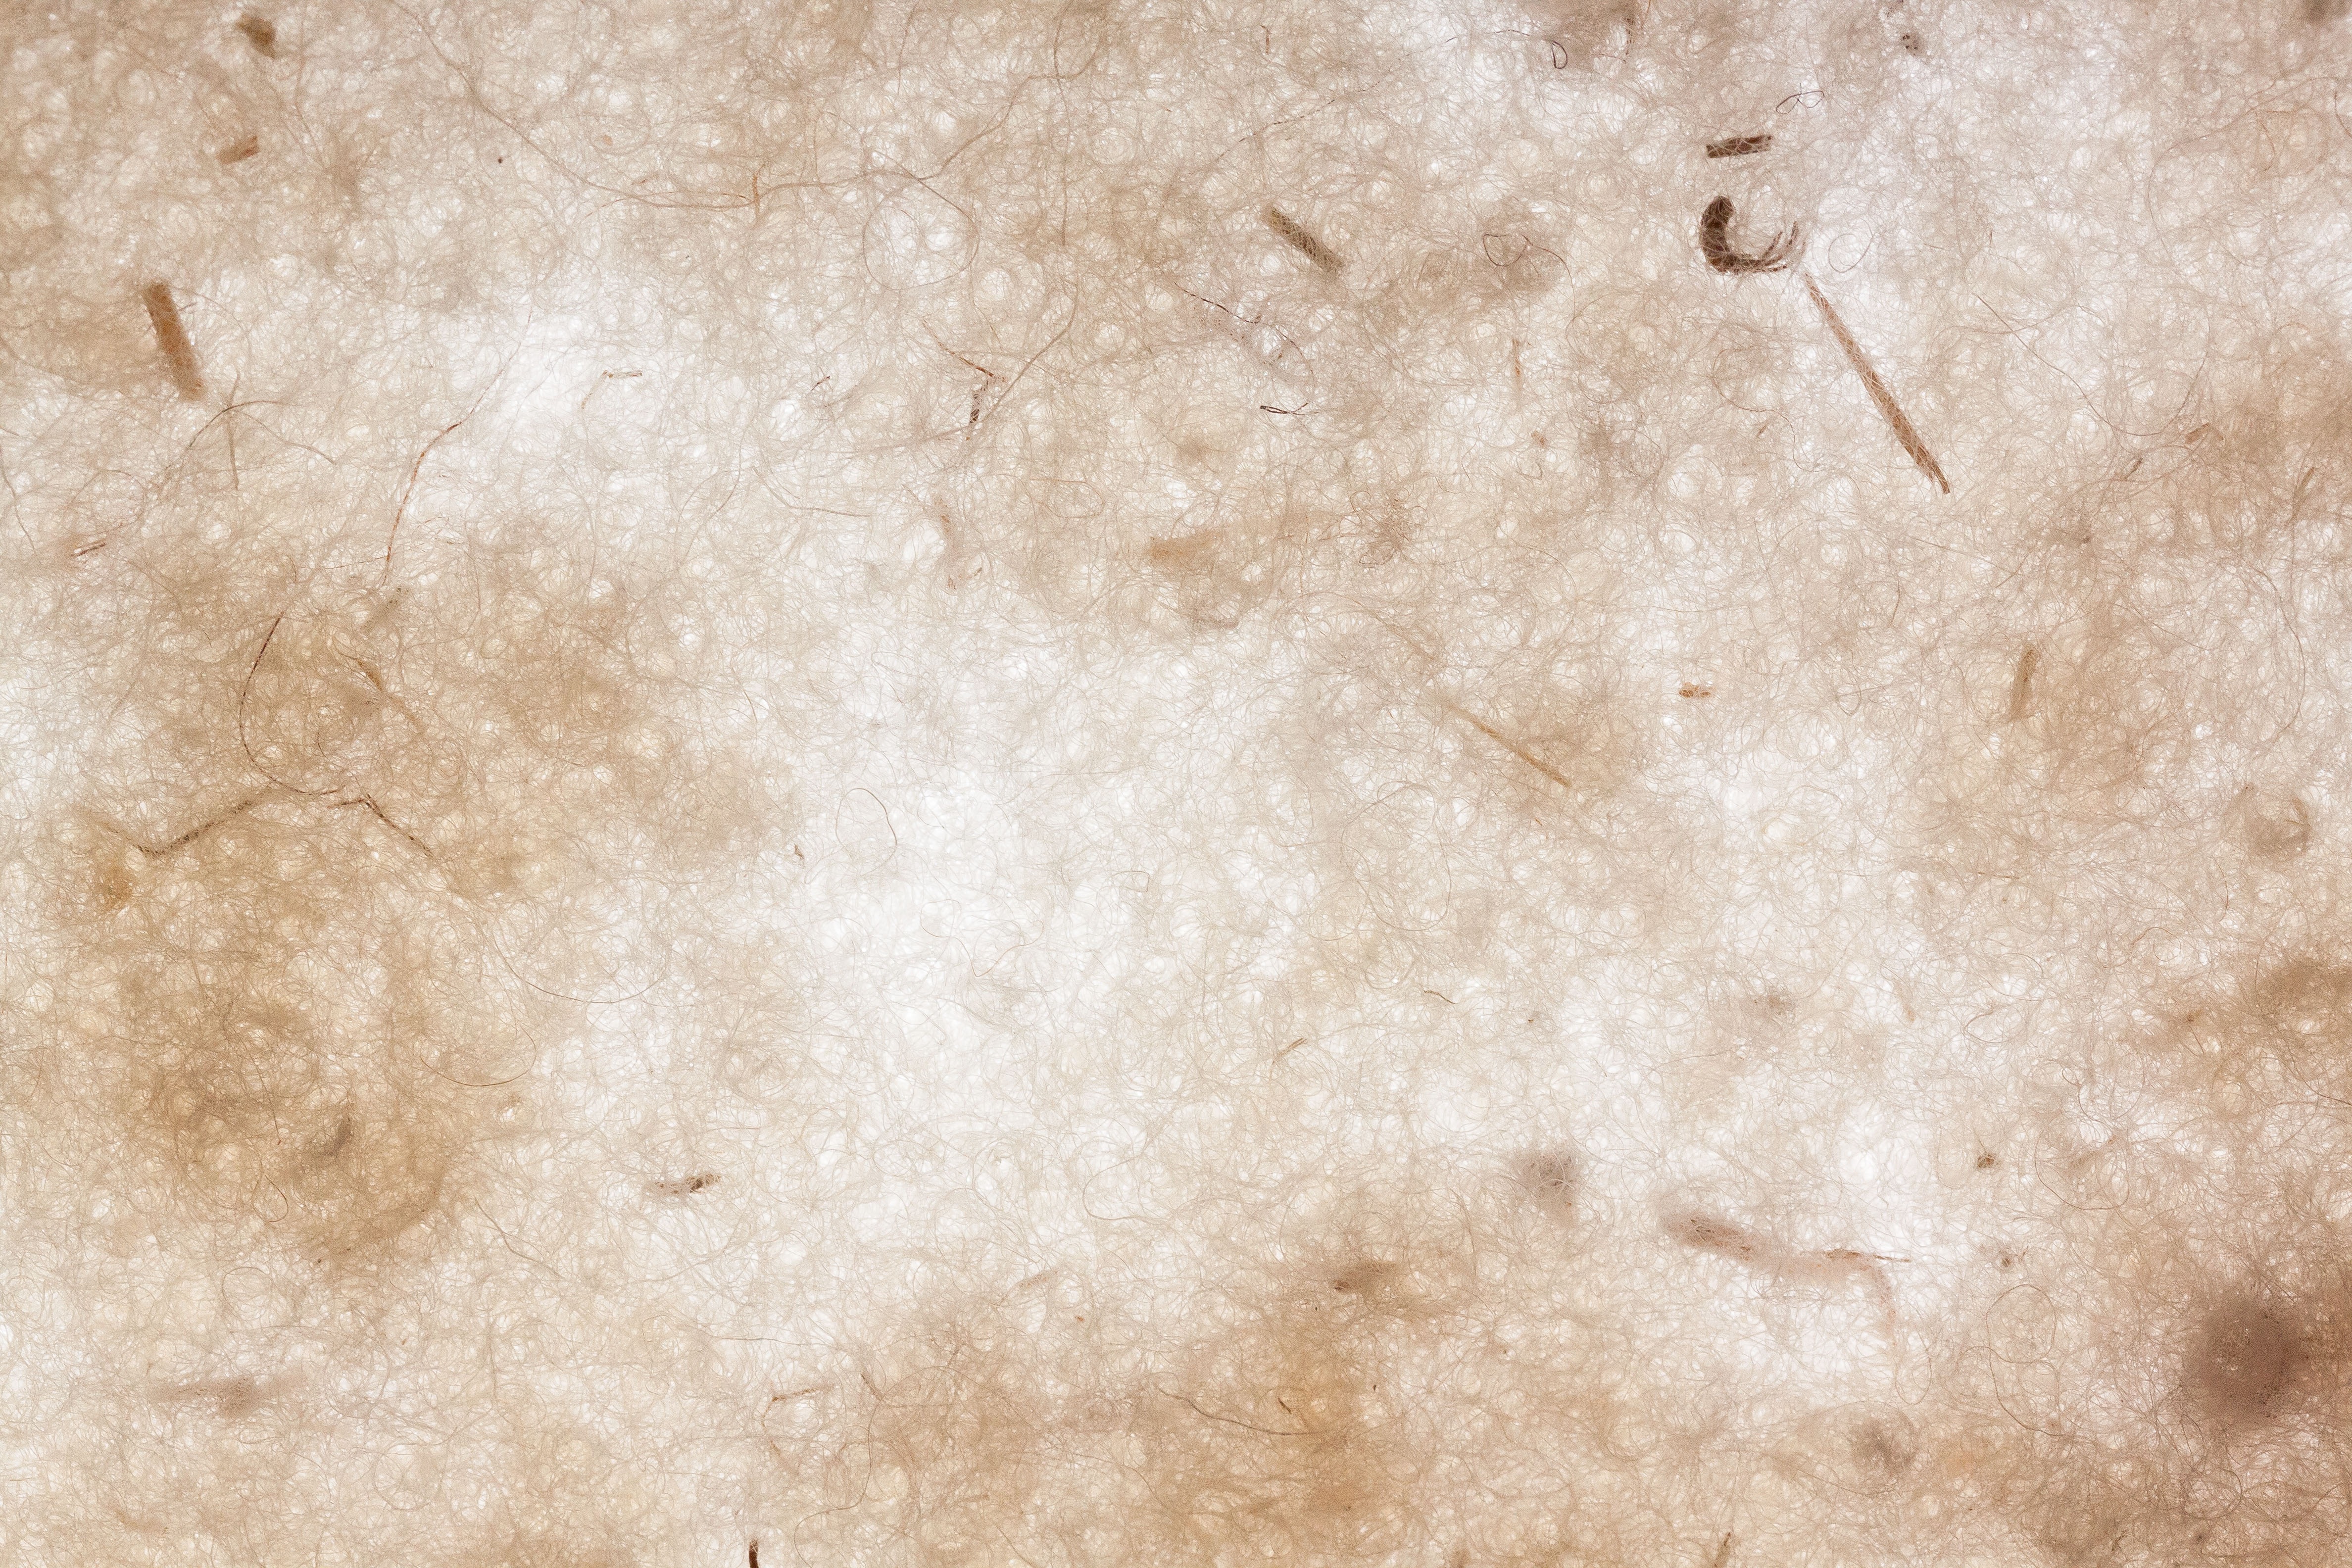
wood, white, texture, floor, wall, line, tile, soft, cuddly, natural product, middle ages, plaster, flooring, felted, natural fiber, sheep's wool, sheep wool felt, outer garments